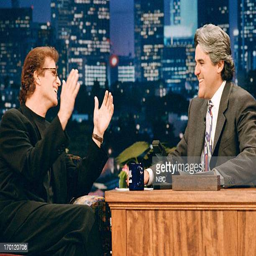
actor during an interview with comedian